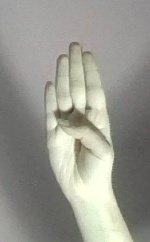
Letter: kaaf